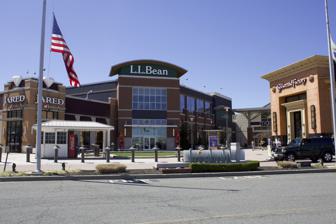
Building: Freehold Raceway Mall
Country: United States of America
Year built: 1990
Shopping mall in Freehold, New Jersey Freehold Raceway Mall Entrance at the outdoor lifestyle center Location Freehold, New Jersey Coordinates 40°15′08″N 74°17′41″W / 40.2521°N 74.2946°W / 40.2521; -74.2946 Opening date August 1, 1990 ; 34 years ago ( August 1, 1990 ) Developer Wilmorite Management Macerich Owner Macerich and Heitman No. of stores and services 237 No. of anchor tenants 6 (4 open, 3 vacant) Total retail floor area 1,553,000 square feet (144,300 m 2 ) No. of floors 2 (3 in Macy's) Parking Parking lot Public transit access NJ Transit bus: 67 , 836 , 838 Website freeholdracewaymall .com Freehold Raceway Mall is a super-regional shopping mall located in Freehold Township , in the U.S. state of New Jersey . As of 2020, it was the largest shopping mall in Central Jersey and the state's third largest shopping mall , behind Garden State Plaza in Paramus , and American Dream Meadowlands in East Rutherford . It is located off of U.S. Route 9 , Route 33 Business, and County Route 537 , opposite the Freehold Raceway . The mall is anchored by Macy's , JCPenney , L.L. Bean , and Primark . Overview Freehold Raceway Mall logo The mall is owned and managed by The Macerich Company , having purchased the mall from developer Wilmorite in 2005, and has a 1,671,000 sq ft (155,200 m 2 ) of total gross leasable area , making it the third largest shopping mall in New Jersey. An outdoor lifestyle addition, begun in January 2007, added 100,000 square feet (9,300 m 2 ) of additional retail space. On November 23, 2011, the mall was ranked in a Weather Channel news article titled "The Most Congested Malls for Black Friday". Freehold Raceway Mall ranked third in the nation. History Construction on Freehold Raceway Mall commenced in 1987, across the street from the Freehold Raceway on land used for stables. The stables still exist, connected by a small pedestrian/horsecart bridge over Route 9, but they can only be accessed via mall entrance road. In preparation for the mall's opening, the Freehold Circle was eliminated and rebuilt into an at-grade intersection with traffic lights and jughandles . A traffic light and jughandle for the mall entrance road from Route 9 was also constructed due south of the intersection of U.S. Route 9 and Business Route 33 . 1990–2007 The mall officially opened on August 1, 1990; the public opening was preceded by a private "preview" gala and fundraiser for CentraState Medical Center which included papier-mâché racehorse centerpieces and a fabric replica of the food court's carousel, which had not yet arrived from Italy . The mall originally had two anchors: Sears and Lord & Taylor with construction already underway on JCPenney (originally planned to be Hahne's , but the company was merged into Lord & Taylor), which later opened in 1991 as well as Nordstrom , which later opened in 1992. A fifth anchor, Macy's , was opened on October 7, 1998. The mall was not initially successful. Vacancies were imminent, and many of the spaces were filled with non-traditional mall tenants, such as municipal services. Local photography clubs displayed their photos on the mall's empty walls, while other areas sported photos of the raceway and the fire that occurred in 1984. Retro photos of how the Freehold Raceway Mall appeared during the 1990s and early-mid 2000s. The only evidence of the mall from Route 9 was the monument sign approaching the mall entrance, as the satellite big box stores were not yet built. Customers could also easily travel to the nearby Monmouth Mall , Seaview Square Mall , Brunswick Square Mall , or the Manalapan Mall . When Nordstrom opened the Freehold Raceway Mall had the only location in a 30 miles (48 km) radius. The crowds eventually came and the vacancy rate at the mall significantly dropped. The success of the Freehold Raceway Mall in the 1990s and early 2000s ultimately led to the downfall of the nearby Manalapan Mall, which closed in 1999 (which redeveloped into the Manalapan EpiCentre ), along with the Seaview Square Mall (which redeveloped into a power center. ). 2007–2020 Freehold Raceway Mall entrance featuring original tenant Nordstrom seen from the 2007 lifestyle center addition Freehold Raceway Mall was expanded in 2007, and construction began in January. The expansion was built in the space between JCPenney and Sears in the upper floor parking lot. The addition included a strip of outdoor stores along the JCPenney side of the mall, occupied by 13 to 15 stores, two restaurants, a promenade, an area for community events and a valet parking station. In April 2007, the mall's first renovation project was underway. The renovation replaced the flooring, changing the brown and green tile to a beige stone tile, it replaced the green paint on the ceilings and ironwork with a more beige/earthtone, the brass rails were replaced in favor of wooden rails, new lighting under the skylights and along/under the columns was added, the globe lighting along the skylights, pillars and ironwork was replaced, a new escalator next to Sears was added, soft, carpeted seating areas were added and the large center court fountain was replaced with a smaller fountain, and a soft seating area. New additions include single- and two-story retail spaces, and two new parking lots which were built on site to replace those that were lost. They are located along the Raceway Mall Drive entrance and on the opposite side of the ring road next to Nordstrom. The Freehold Raceway Mall under renovation in Summer 2007. Foot traffic at Freehold Raceway Mall on a weekday afternoon, October 2019 The Center Court post-renovation, January 2009 On July 18, 2011, Borders Books & Music announced that they will be liquidating all of their stores, including their Freehold location. In September 2013, L.L.Bean opened their third New Jersey location inside the former Borders Books & Music anchor. They hosted a grand opening festival including giveaways, contests, and also a Birds of Prey exhibit as well. On July 16, 2016, Primark joined the shopping center. 2020–present The dawn of the 2020s saw several storied traditional department store retailers update its brick-and-mortar formats after being encroached upon to a degree by several digital retailers in recent years in addition to the COVID pandemic . In May 2020, Nordstrom , which also maintains several outposts nearby, announced plans to shutter along with several additional locations as a direct result of pulling back due to the COVID-19 pandemic. In August 2020, it was announced that specialty department store retailer Lord & Taylor would shutter its traditional brick and mortar format as a direct result of the COVID-19 pandemic. In June 1, 2022, it was announced that Lidl will come in the former Bob’s Stores. By October 2022, after the government lockdown , Freehold Raceway Mall announced several additions, among them are Offline by Aerie , Elite Jewelers, Torrid , LoveSac , Lovisa , in addition to new formats for Aldo , Pandora , and a new much larger Apple format. As of 2023, a new Lidl occupies an outparcel space while a new Bob's Stores opened as an attached fixture at the mall next to Primark. In May 2023, Apple relocated to a new location on the same story of the mall. Freehold Raceway Mall center court, 2021 In May 2021, the Freehold Township Planning Committee proposed a rezoning ordinance to the shopping centers in the township, the Freehold Raceway Mall property notwithstanding. The township's Business Administrator Peter Valesi, expressed the interest to enhance the township's shopping centers. On July 13, 2021, the township planning board approved the amendment in a 3-1 decision. This legislation redefines the "regional mall" as a "regional mall shopping center". The expansion of zoning allowances grants the owners of the mall the ability to include more commercial amenities, such as; movie theaters, performing arts venues, indoor amusement parks, roller rinks and other assortment of recreational activities. The rezoning could also allow the mall to offer designated civic, cultural and senior citizen centers, as well as educational spaces, office spaces, breweries, and health care facilities. The rezoning policies will allow the mall to offer more 'lifestyle' amenities, which are becoming more commonplace in other prominent malls in the state (such as what can be found at the Willowbrook Mall in Wayne or the American Dream Mall in East Rutherford ), while also still preserving the mall's upscale character. In April 2024, it was announced that Freehold Athletic Club and Dave & Buster's will both come to the Freehold Raceway Mall on the Lower Level in the former Sears space. In May 2024, it was announced that Bob's Stores will close at the Freehold Raceway Mall, one of 21 stores closing as part of a bankruptcy filing and the chain's only location in New Jersey. Anchors Current anchors JCPenney L.L.Bean Macy's Primark Former anchors Bob's Stores (closed in 2024) Lord & Taylor (closed in 2021) Nordstrom (closed in 2020) Sears (closed in 2020) See also Danbury Fair Mall in Danbury, Connecticut - Built by developer Wilmorite a few years before Freehold Raceway Mall and also currently owned by Macerich . Due to both malls being built around the same time in the New York metropolitan area , utilizing similar interior design fixtures, along with both malls residing under relatively similar socioeconomic areas and thus offering similar stores, they are sometimes attributed as retail 'twins'. References